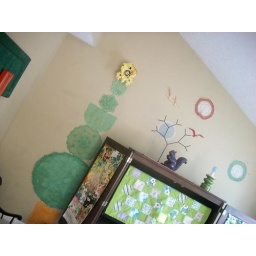
fashioned out of rit dyed doilies, topped with a star-of-a-birdhouse, and accompanied by purple squirrel, pink birds and red bird